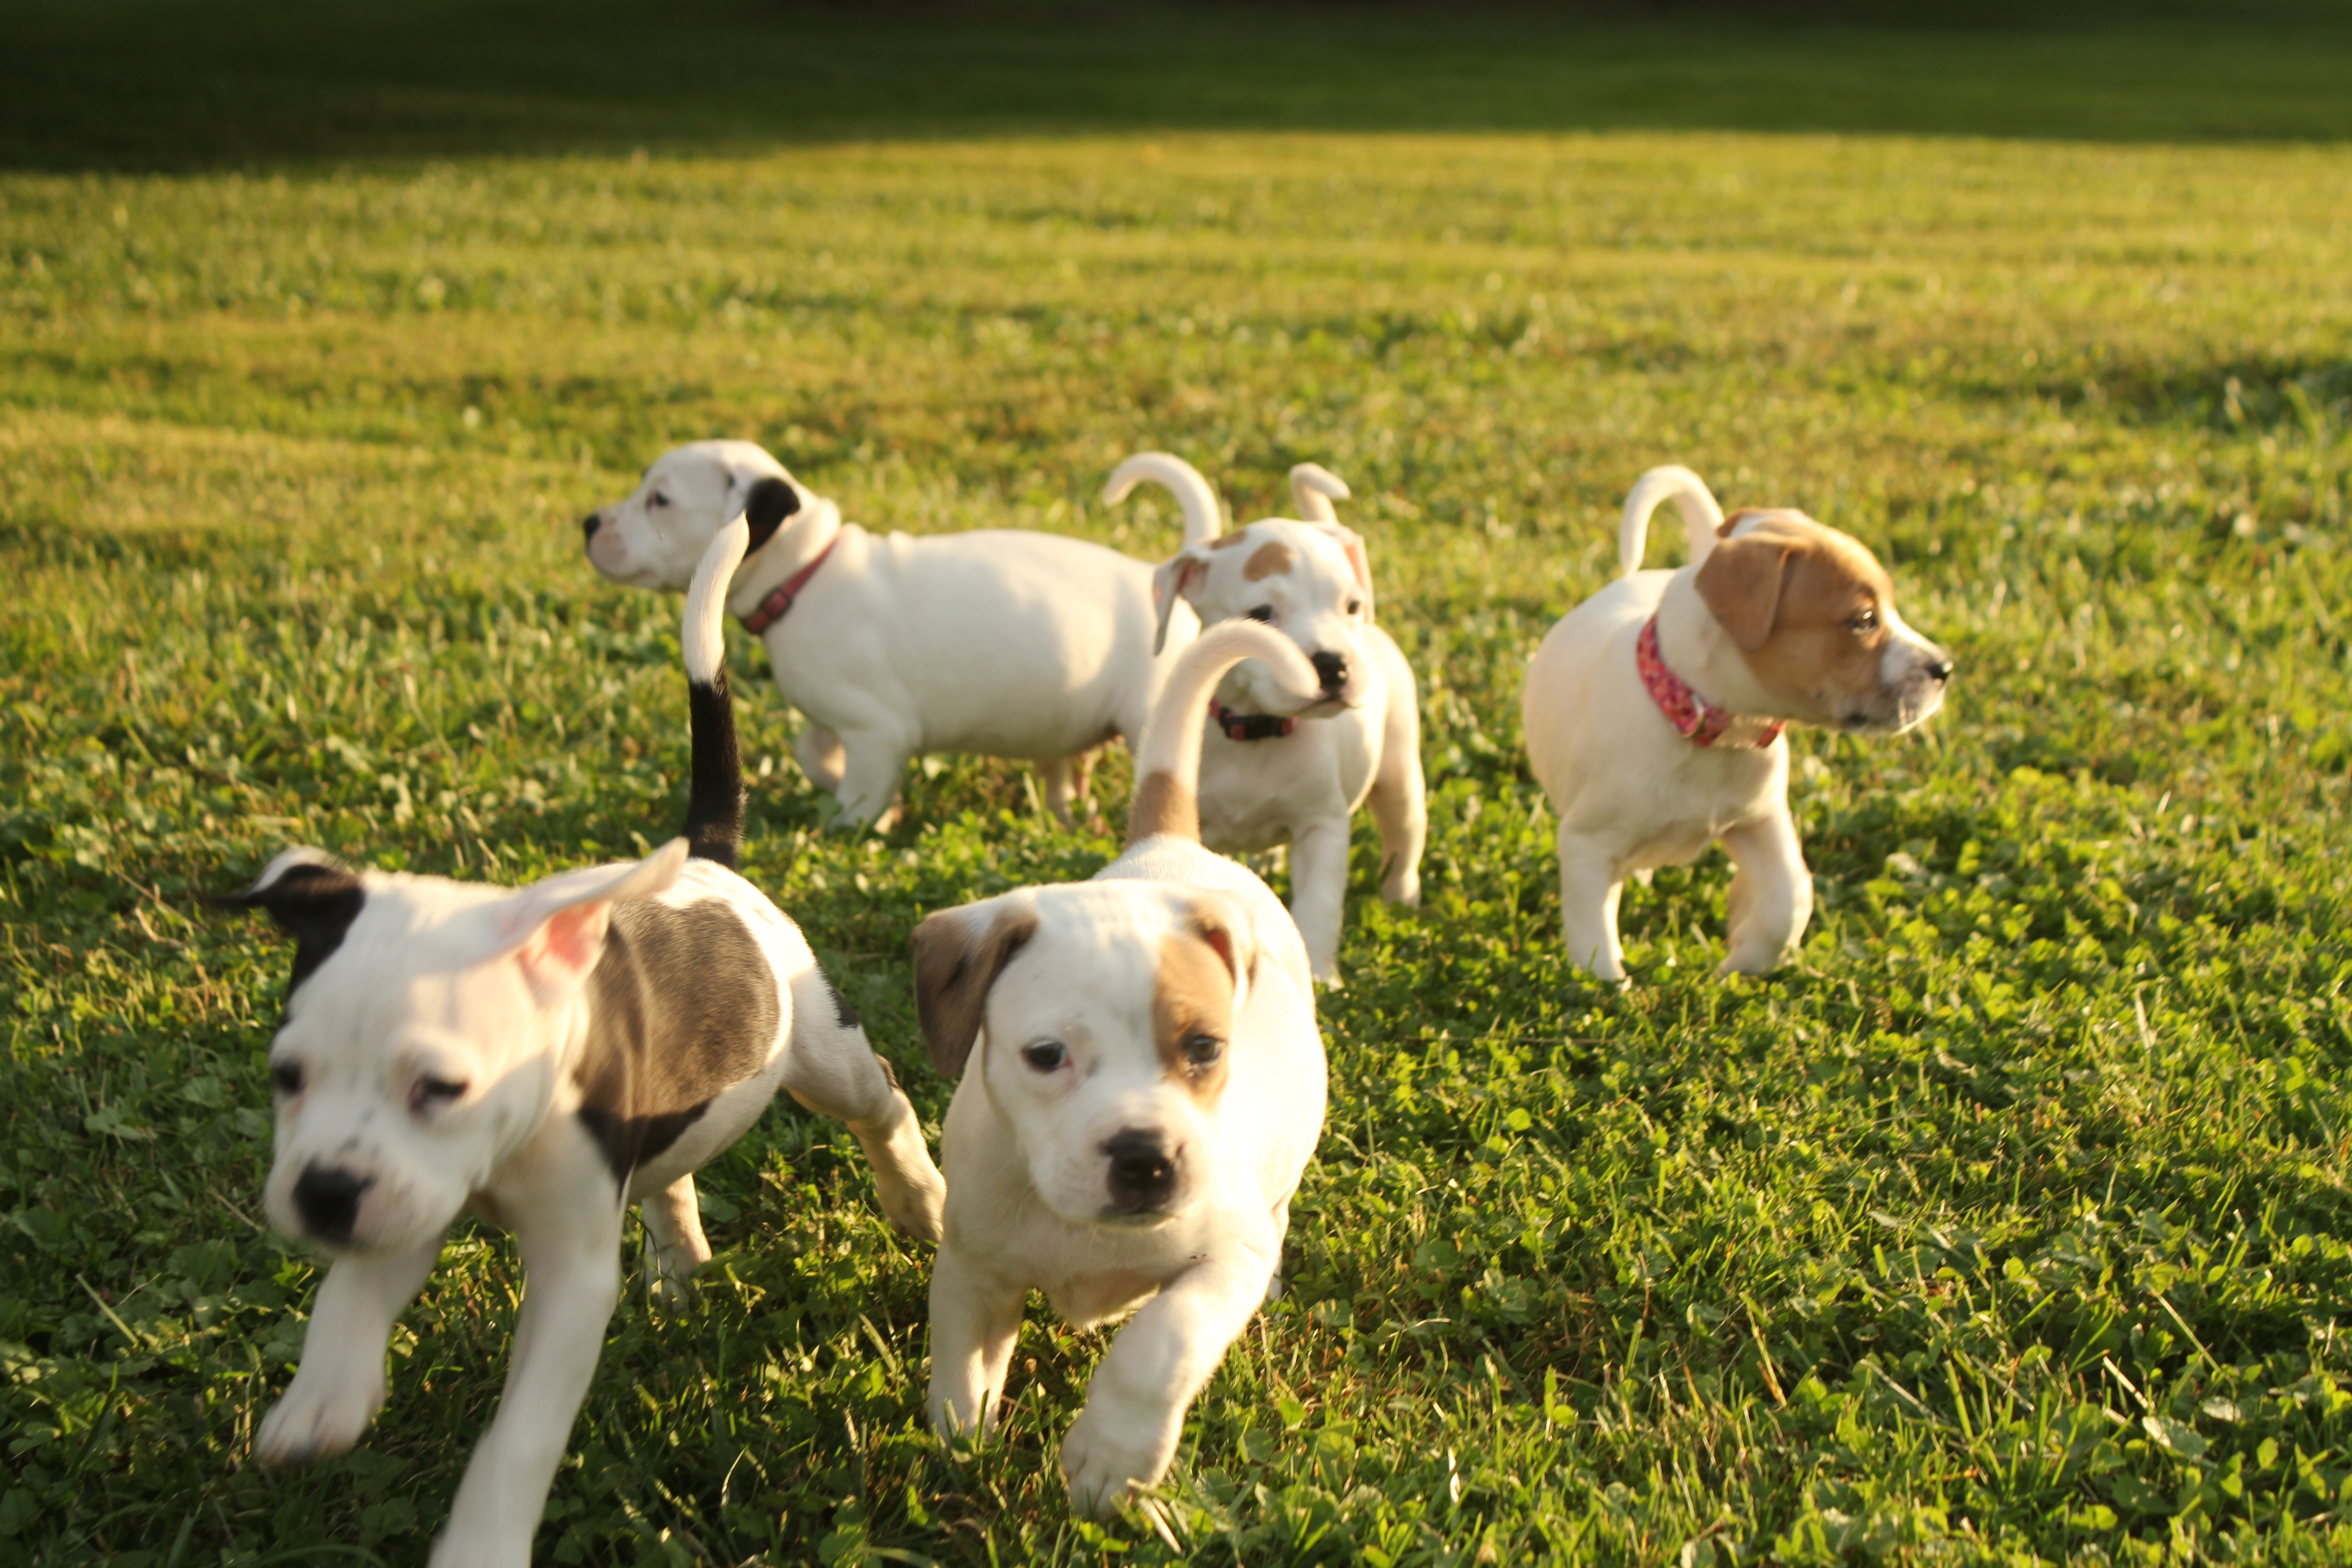
grass, dog, mammal, vertebrate, dog breed, terrier, parson russell terrier, jack russell terrier, dog like mammal, russell terrier, danish swedish farmdog